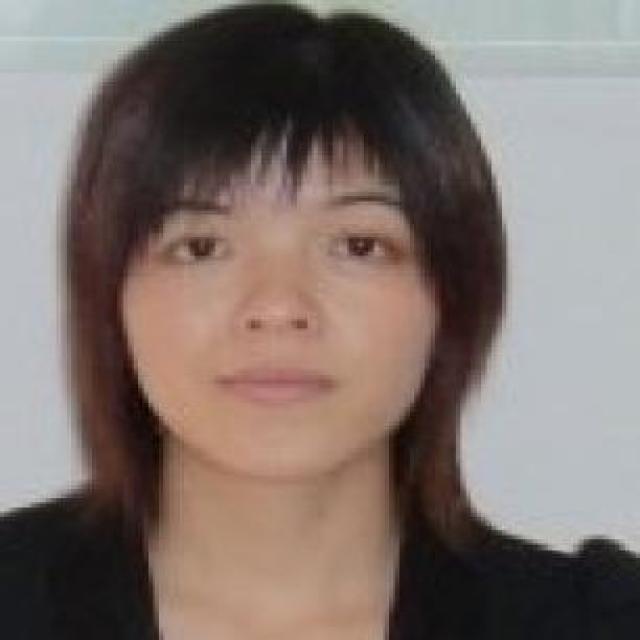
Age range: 21-44